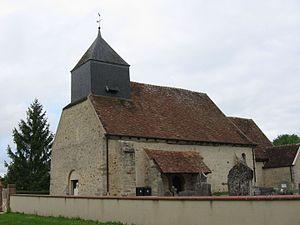
Église Saint-Quentin de Passy-sur-Seine. (Seine-et-Marne, région Île-de-France).
Passy-sur-Seine est une commune française située dans le département de Seine-et-Marne en région Île-de-France.